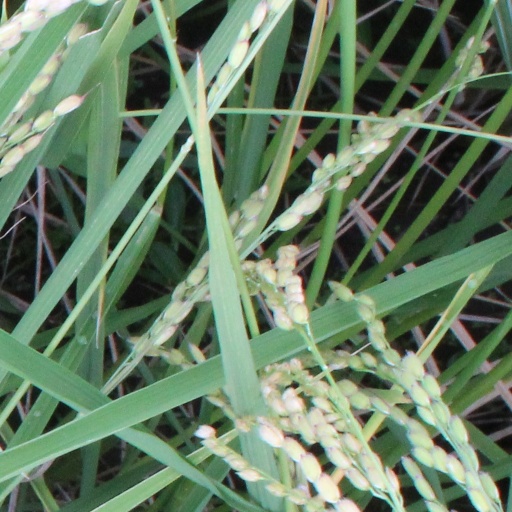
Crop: rice